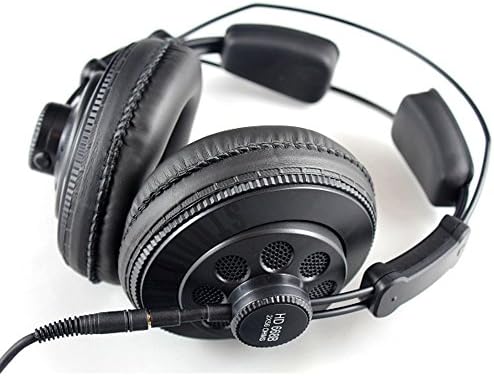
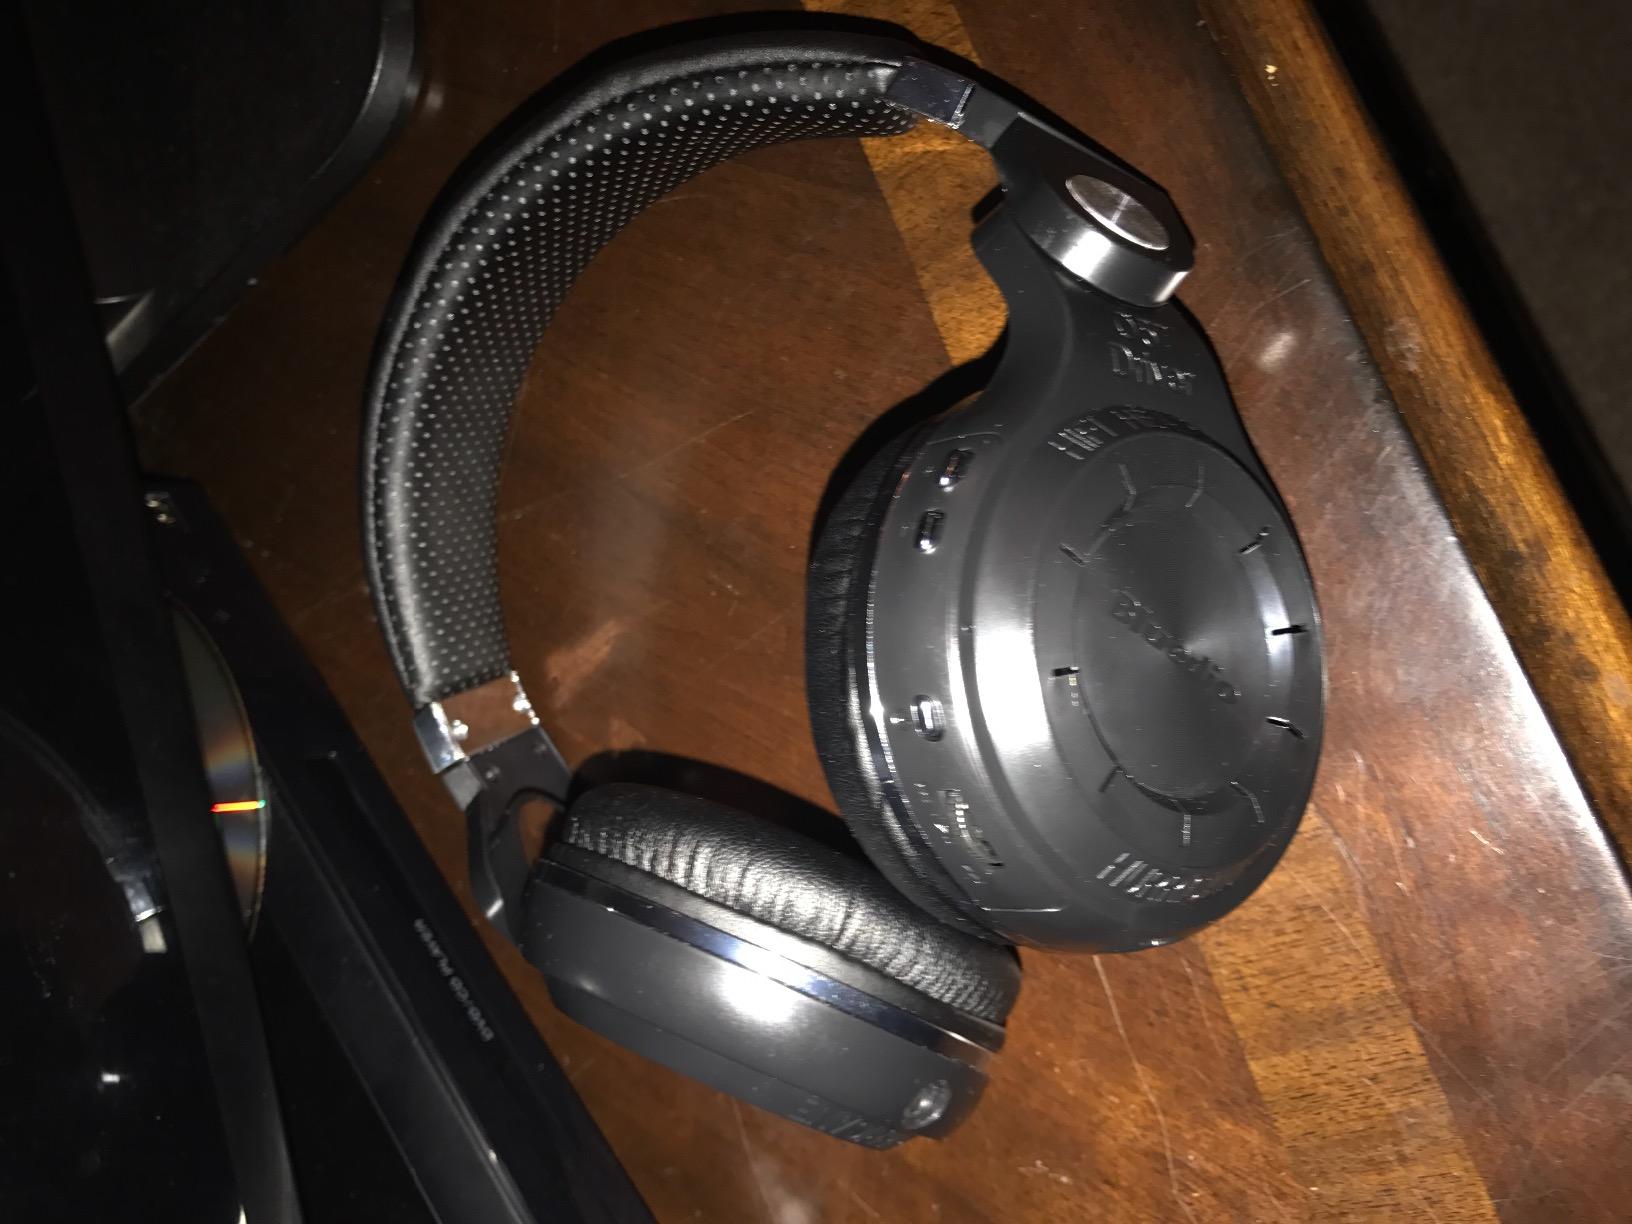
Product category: headphones
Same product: no